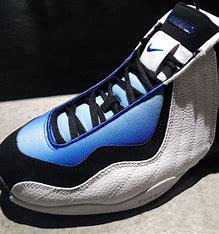
Brand: Nike
Model: Air 3